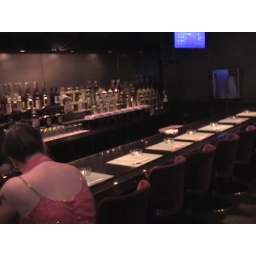
Located in niihama city garba building 4th floor